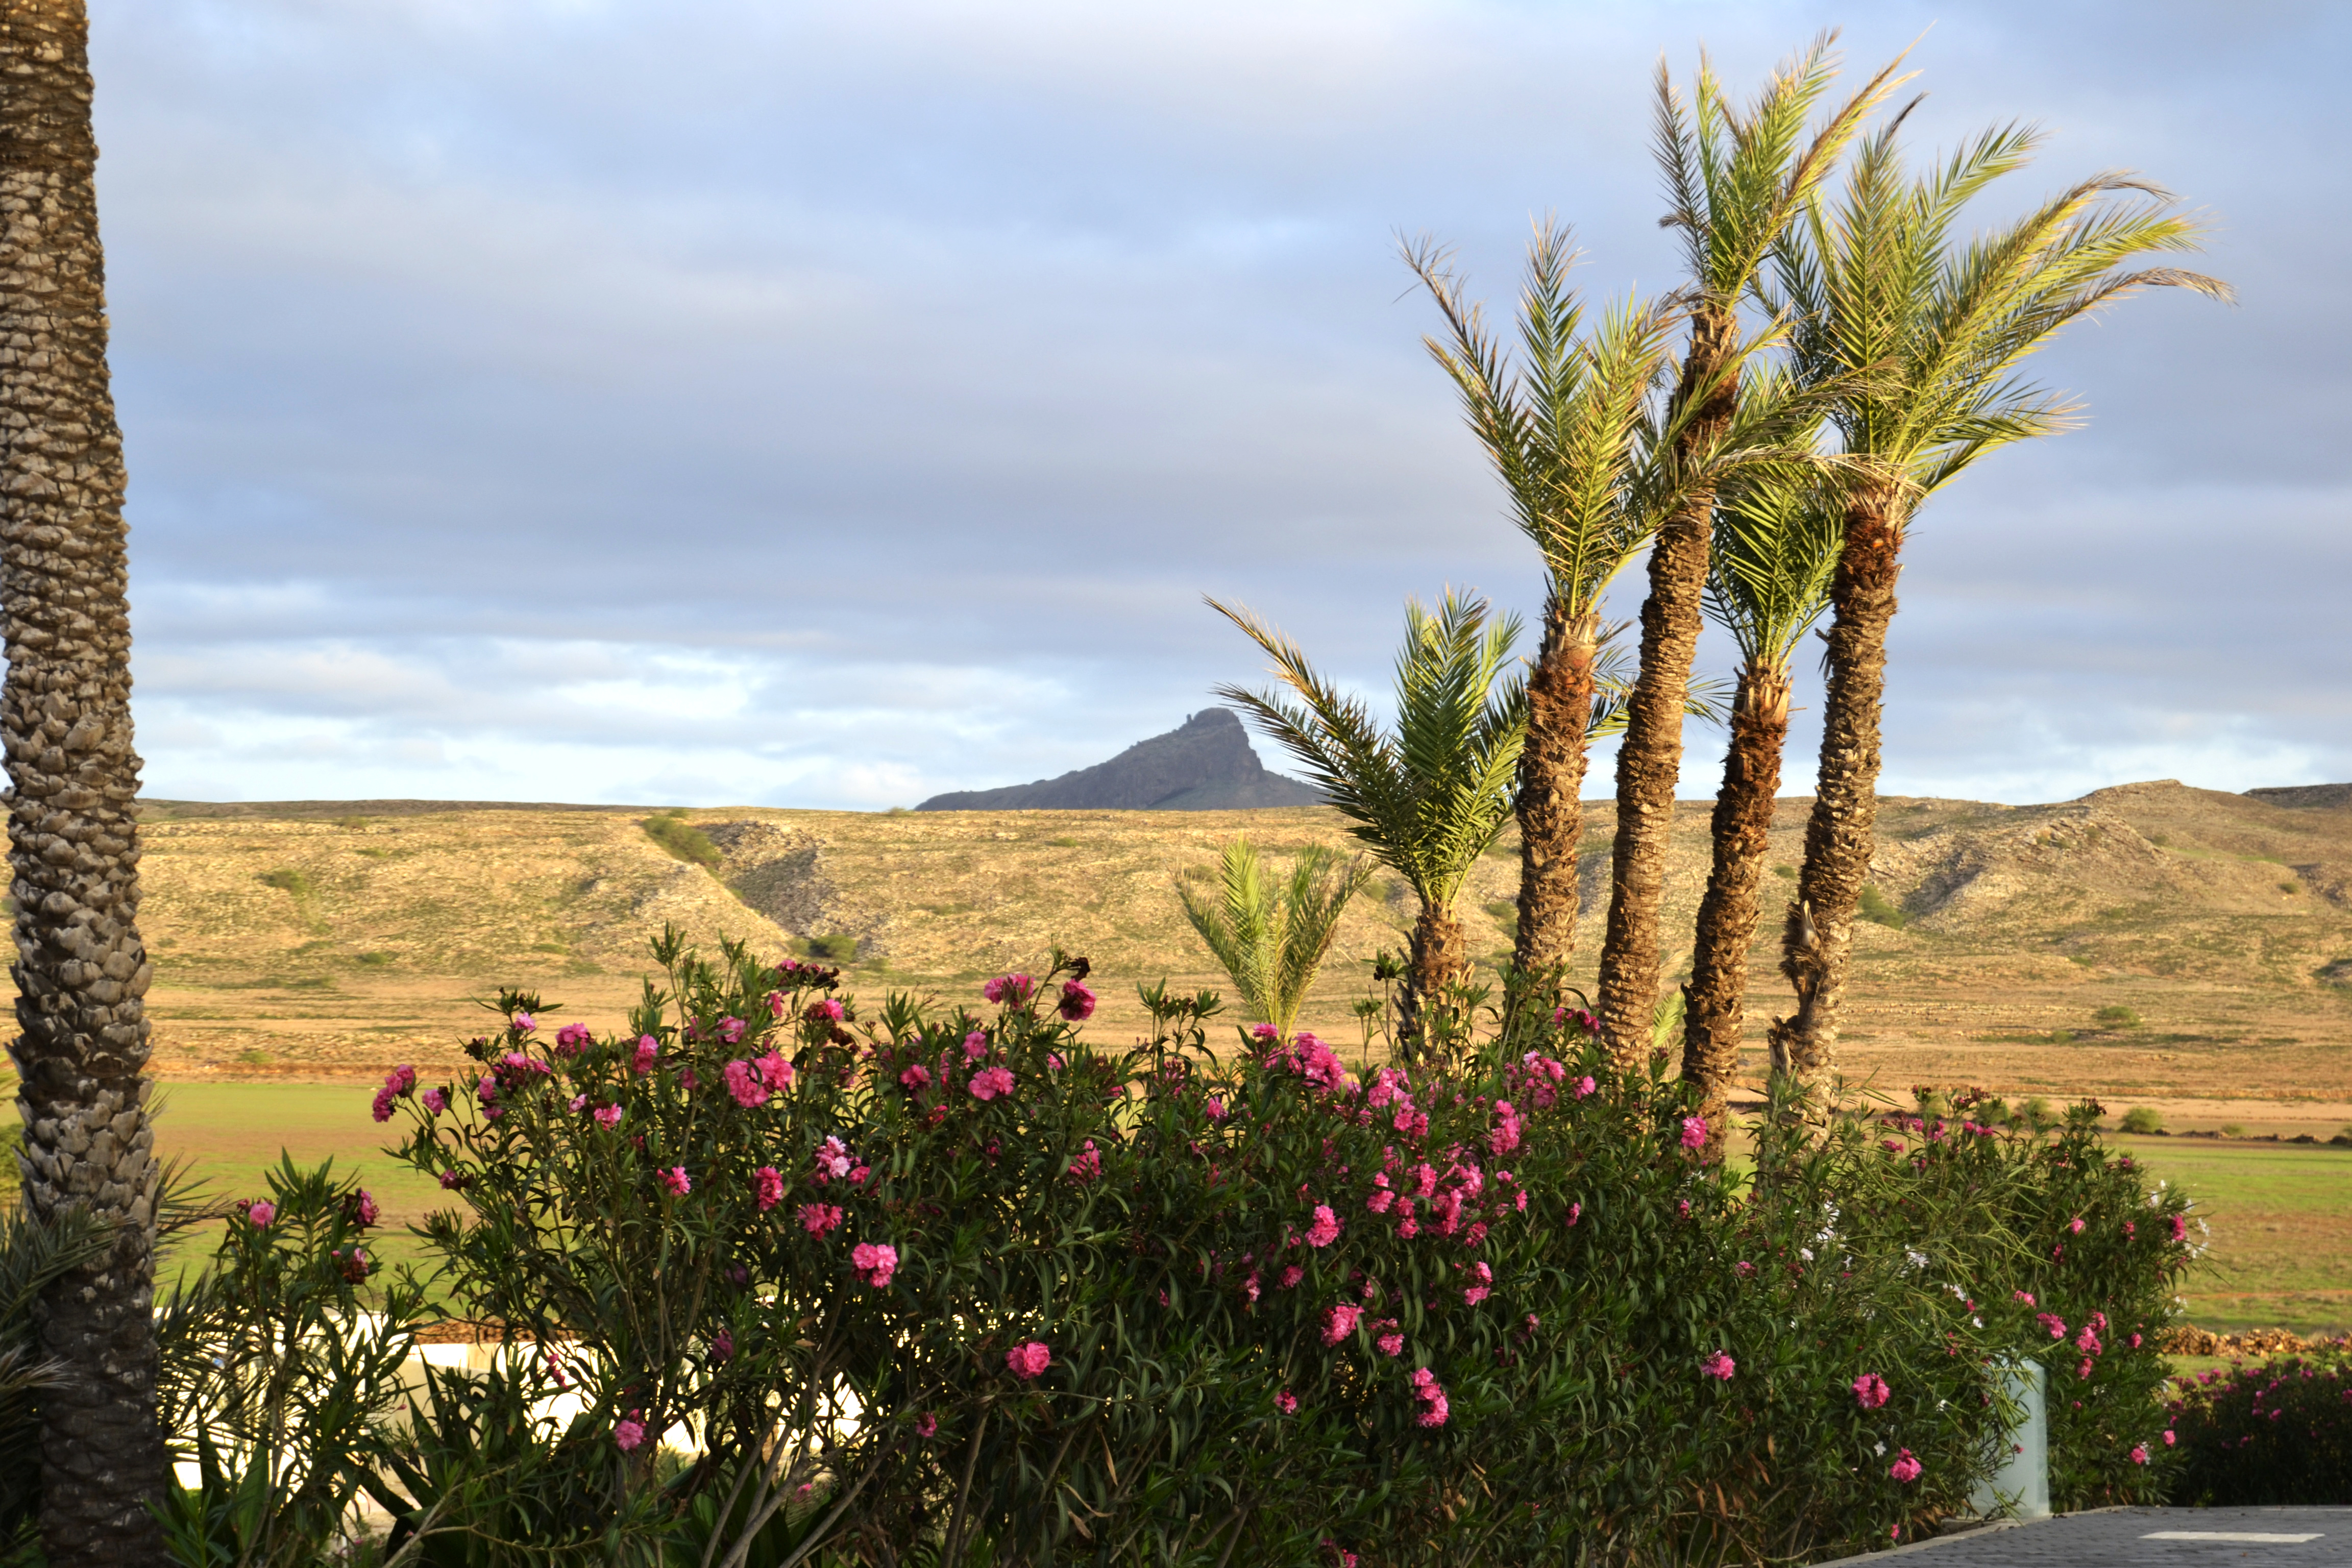
Green Cape, landscape, island, palm trees, nature, vegetation, tree, natural environment, sky, plant, flower, wilderness, palm tree, vacation, wildflower, ecoregion, rural area, summer, plant community, arecales, hill, land lot, tourism, plain, prairie, shrubland, cloud, road, horizon, shrub, field, house, grassland